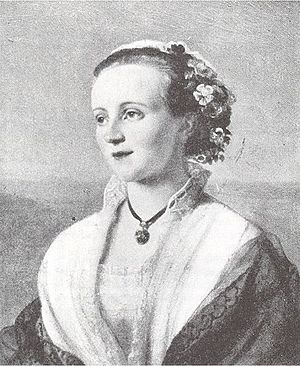
Marie af Nassau
Prinsesse Marie af Nassau var en tysk prinsesse af Nassau, der var fyrstinde af Wied fra 1842 til 1864.